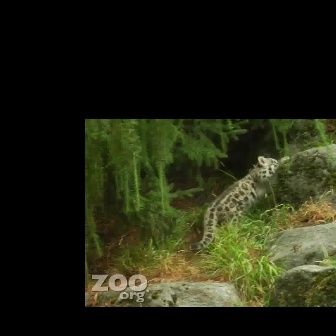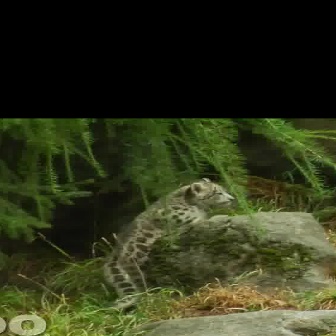
  Please identify the target specified by the bounding box [183,154,281,252] in the first image and locate it in the second image. Return the coordinates in [x_min,y_min,x_max,y_max] format.
Answer: [98,177,235,313]